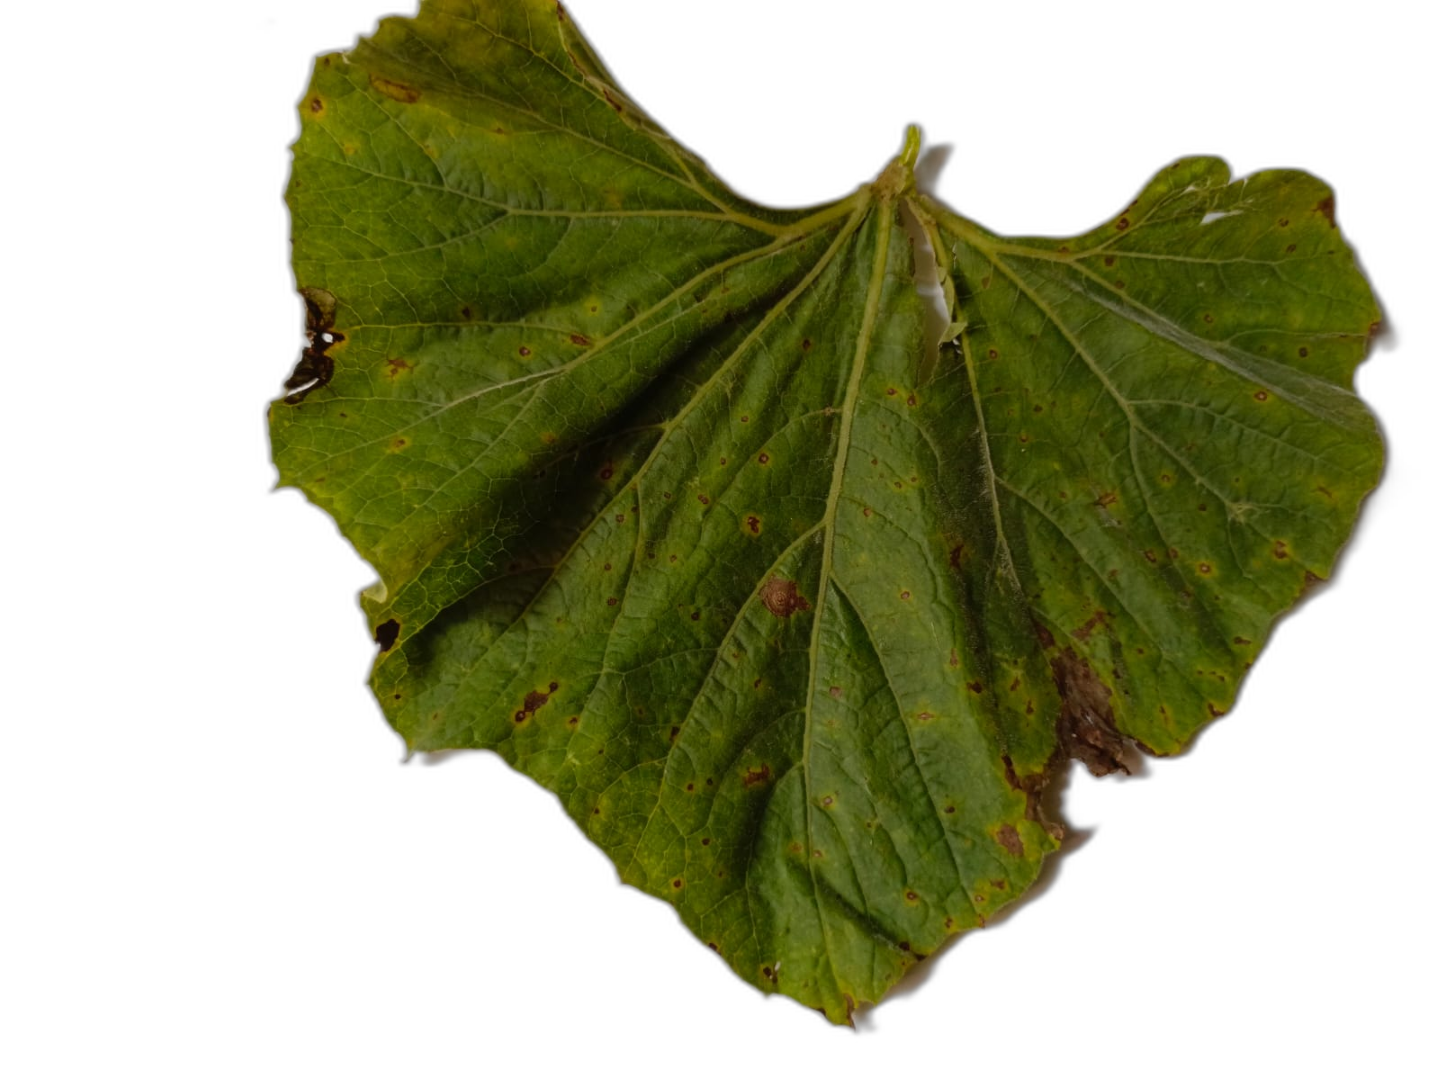
Crop: Bottle Gourd
Label: Anthracnose